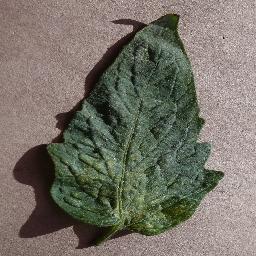
Label: Tomato___Spider_mites Two-spotted_spider_mite